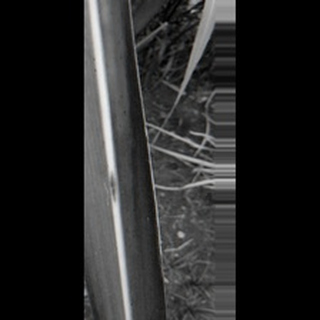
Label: sugarcane_yellow_leaf_disease